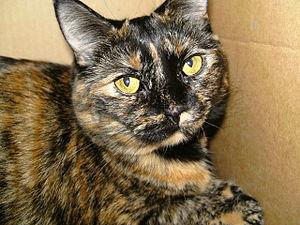
Le patron désigne les motifs présents sur la robe d'un chat. Le patron s'allie à la couleur pour définir la robe du chat. Un chat peut ainsi être uni, tigré, tacheté, bicolore, etc. La robe du chat est un critère de sélection important pour de nombreuses races de chat et constitue une part importante de l'élevage félin.
Les chats se distinguent par une grande variété de pelages tant en termes de couleurs, de motifs que de longueurs de poils. On parle alors de « robe ».